Battle of Mormant

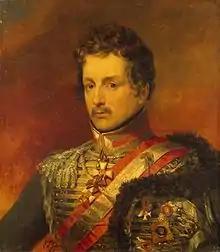
Peter Pahlen

Pahlen sent messengers to Nangis pleading for assistance, but Ignaz Splény de Miháldi's division had already marched off leaving only Anton Leonhard von Hardegg's Austrian division from Wrede's V Corps. Hardegg had some infantry battalions in Nangis and two cavalry regiments in Bailly. The Austrian division commander declined to assist his ally and ordered an immediate retreat. However, before they could get away, the two Austrian cavalry regiments were disordered by the fleeing Cossacks and then scattered by Piré's and August Lamotte's horsemen. The Russian infantry's withdrawal continued, leaving a trail of casualties from artillery fire. On the outskirts of Grandpuits they were finally brought to halt by Ludot's brigade which was now blocking the Russian line of retreat. Surrounded and hammered by artillery, the Russian battalions were all overrun by cavalry charges. The final square was broken when charged simultaneously by the brigades of Ludot and Ismert.